Horrors of Spider Island

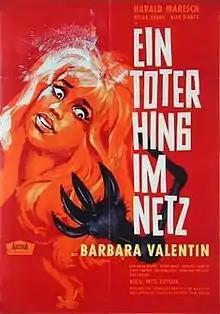
Theatrical release poster

Horrors of Spider Island ("A Corpse Hung in the Web") is a 1960 West German horror film written and directed by Fritz Böttger, and produced by Gaston Hakim and Wolf C. Hartwig for Rapid-Film/Intercontinental Filmgesellschaft. The film stars Alexander D'Arcy as Gary Webster, a talent agent who invites several women to a club in Singapore. Their plane ride ends abruptly when they crash-land into the ocean. Webster and the women make their way to an island where they find a large spider web. A giant spider sinks its teeth into Webster, turning him into a mutant.